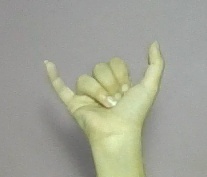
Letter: ya